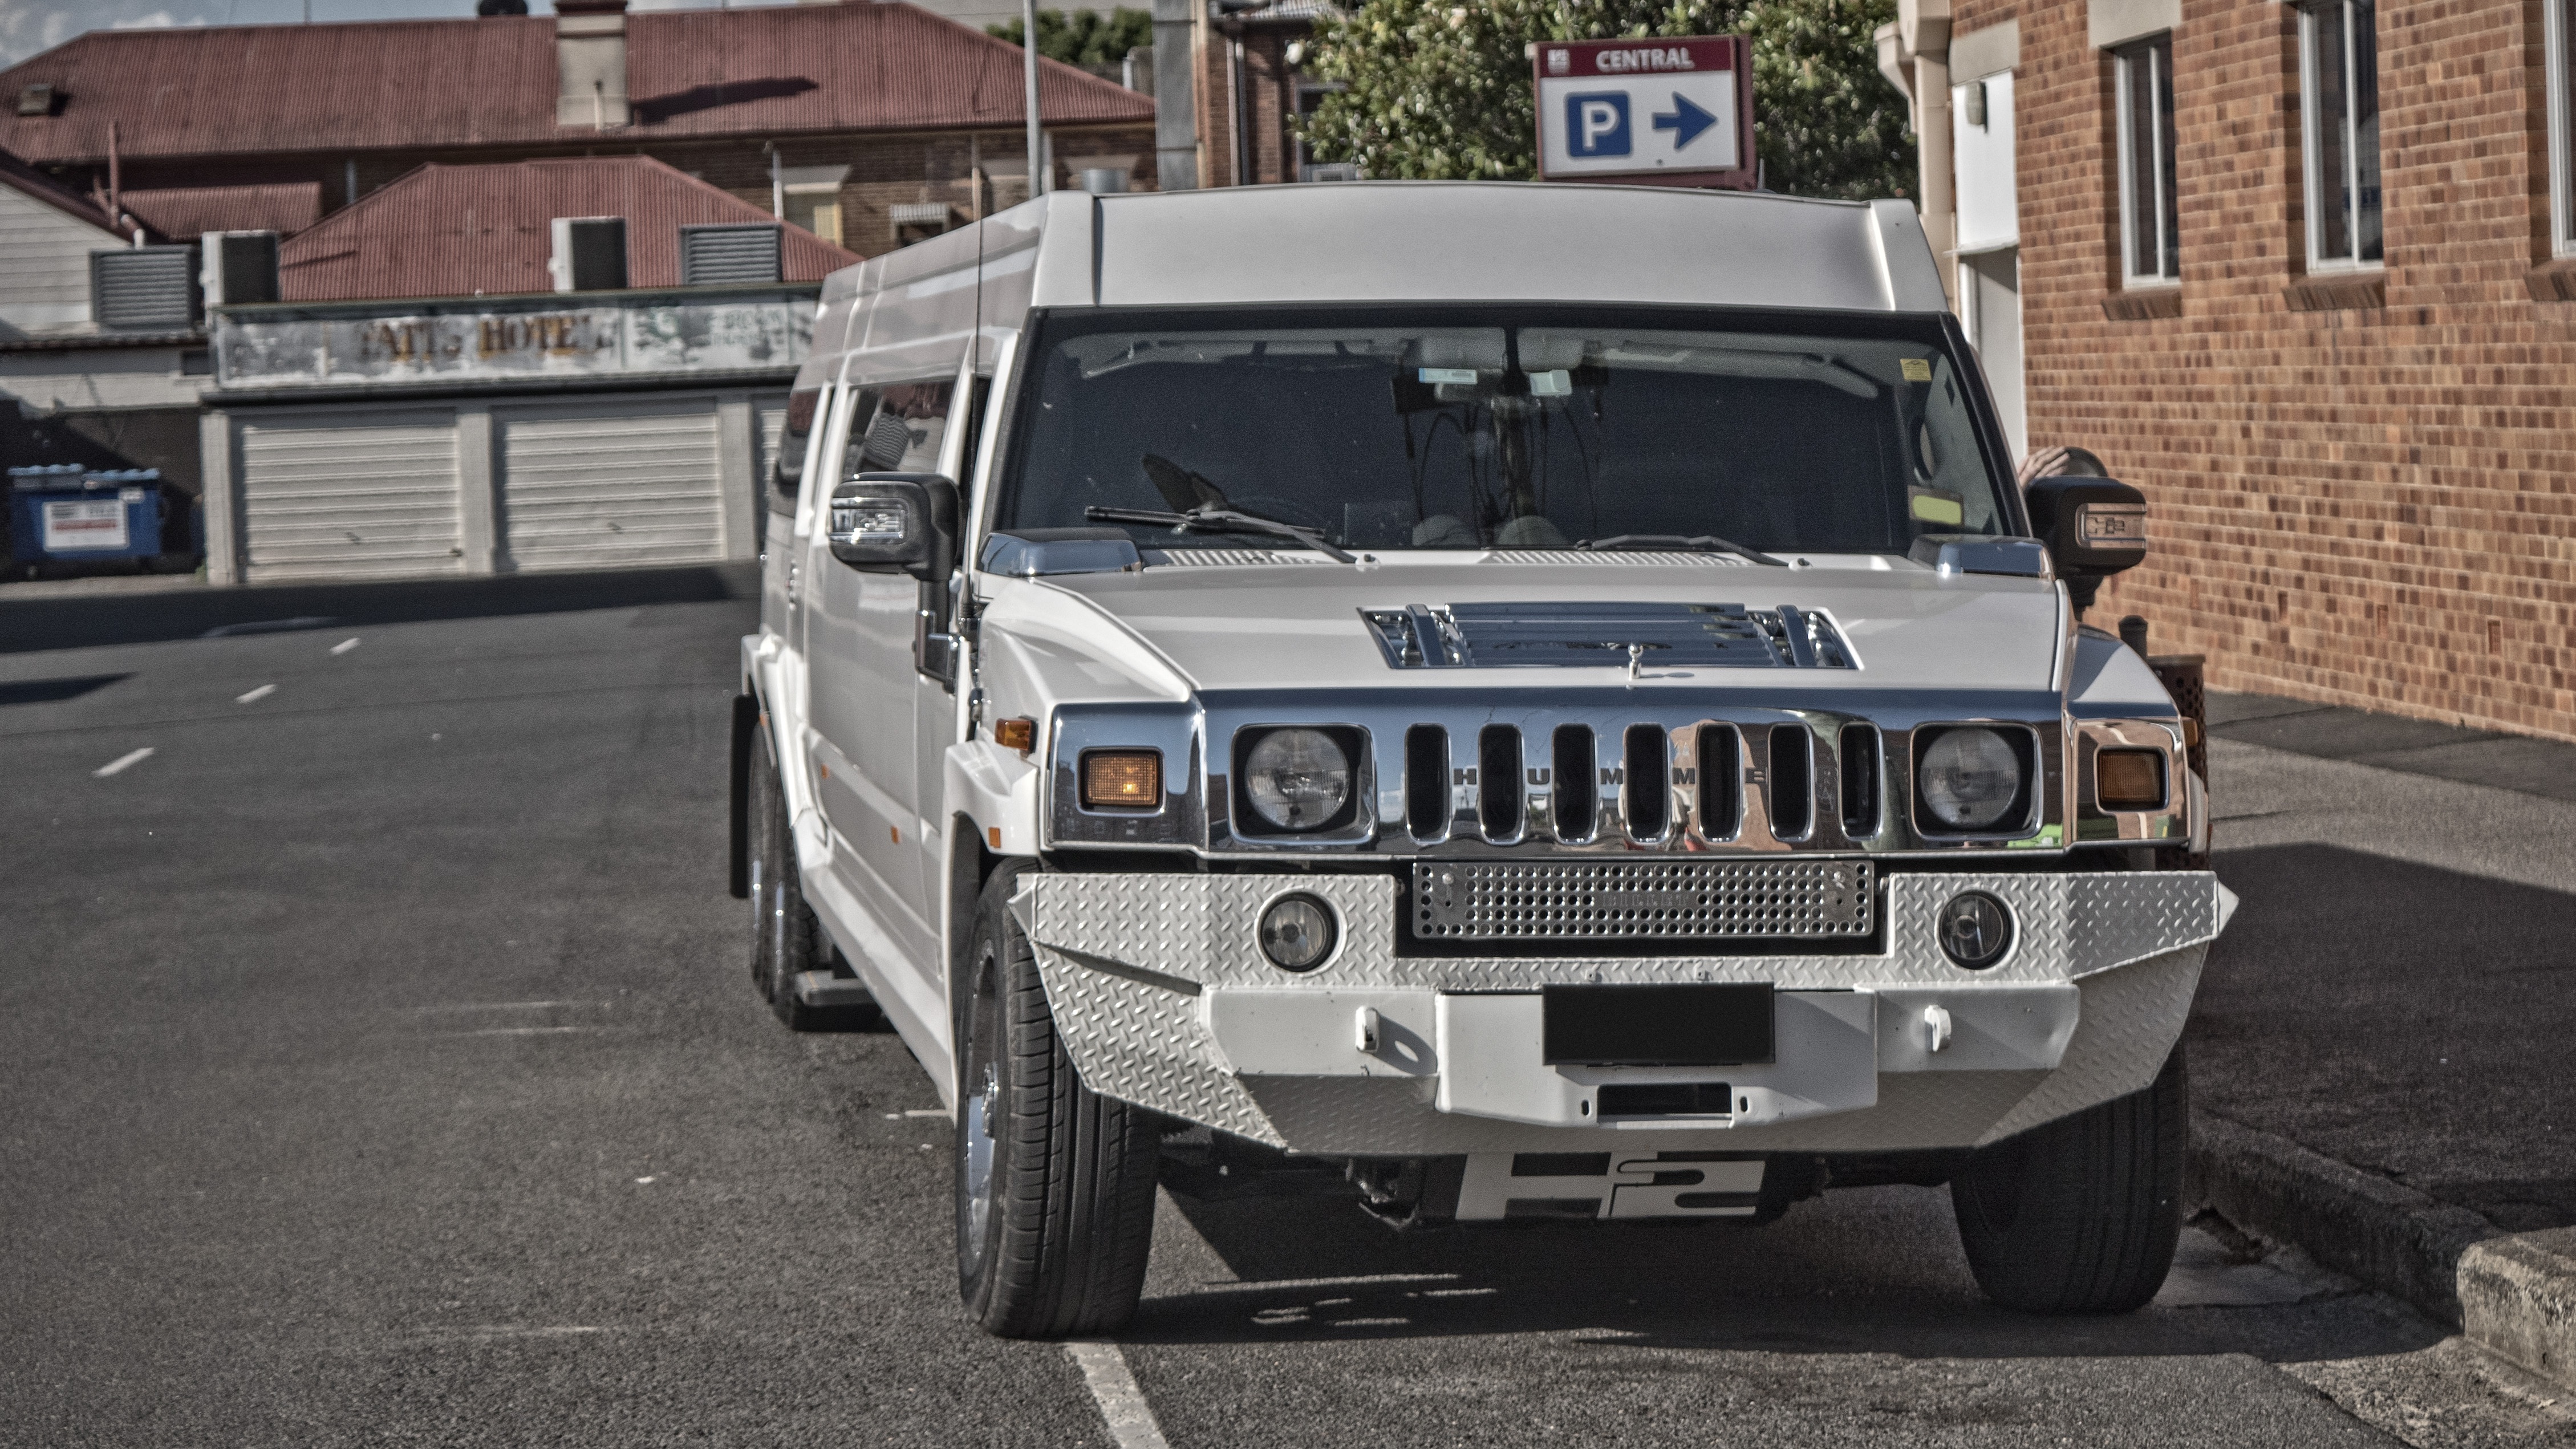
white, car, automobile, urban, travel, transportation, transport, love, vehicle, romance, auto, business, black, lifestyle, wedding, marriage, smile, motor vehicle, bumper, luxury, happy, stretch, limo, rich, hummer, limousine, elegance, success, bridal, wealth, off road vehicle, extended, sport utility vehicle, land vehicle, automobile make, automotive exterior, luxury vehicle, family car, compact sport utility vehicle, hummer h3, hummer h2, chauffeur